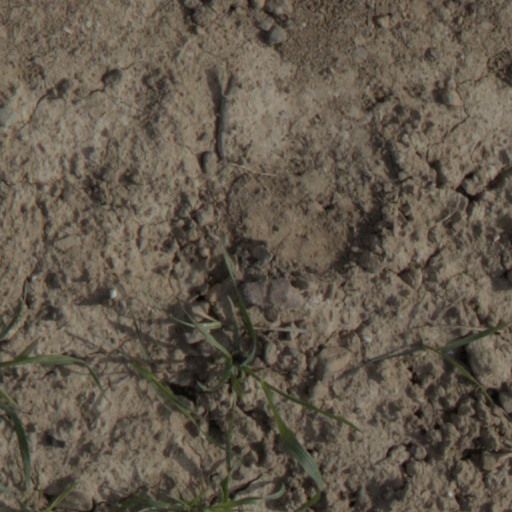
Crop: wheat